Speed limits in the United States by jurisdiction

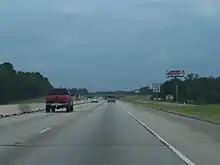
Same location as prior picture with the more recent 65 mph speed limit, photographed on August 4, 2005

The truck speed limit used to be day/ night when the regular limit was higher. This speed limit did not apply to buses or to trucks transporting United States Postal Service mail.